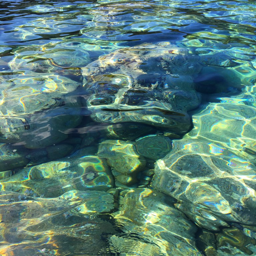
kayaking on the blue waters